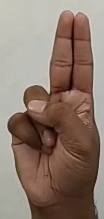
ASL sign: U